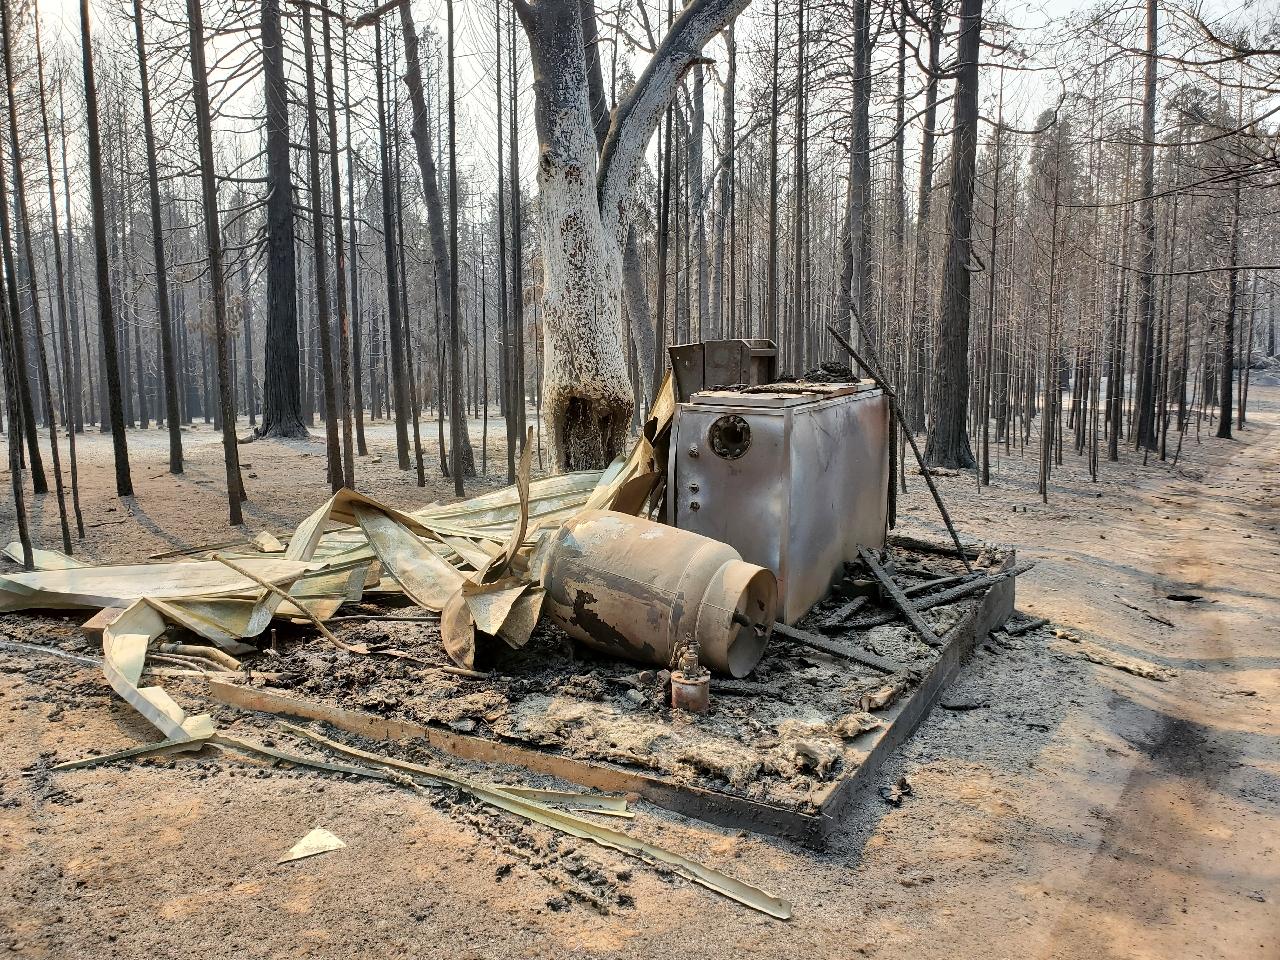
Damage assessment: destroyed